Matt Le Tissier

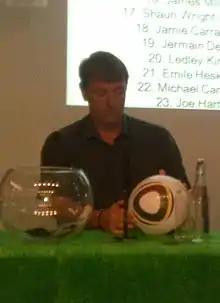
Le Tissier in 2010

In 2011, Le Tissier accepted the position of Honorary President of Guernsey F.C.